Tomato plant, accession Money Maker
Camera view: tilt-top (135 deg); turntable rotation: 150 degrees
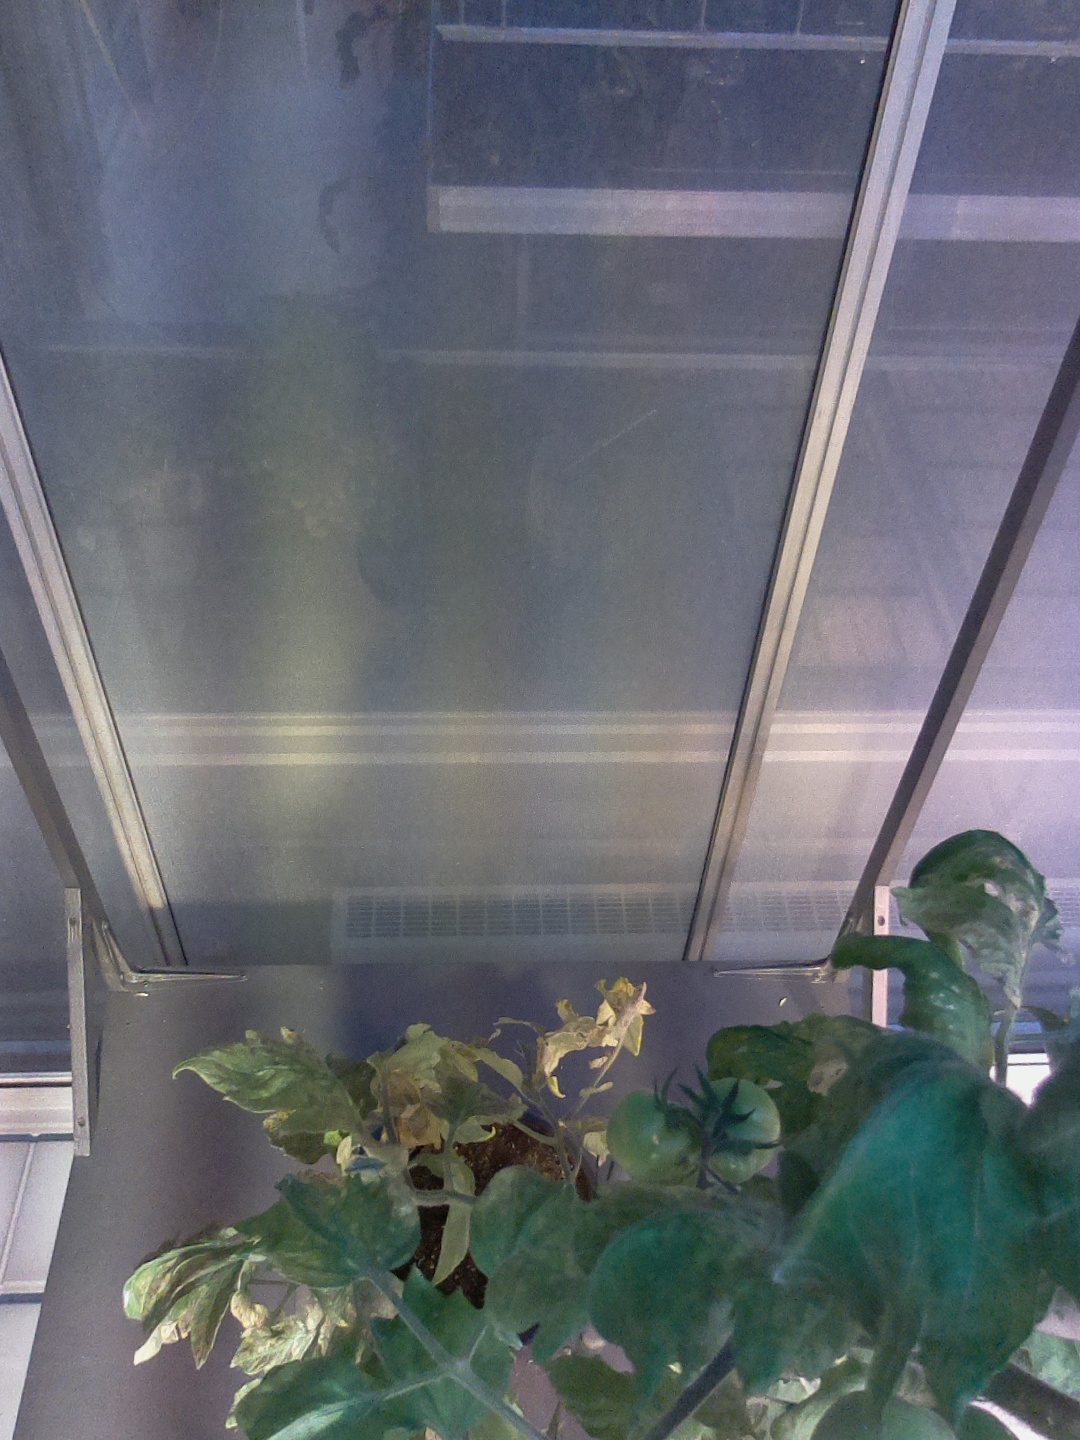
BBCH growth stage 74: 40%-50% of final fruit size